Paddy Chayefsky

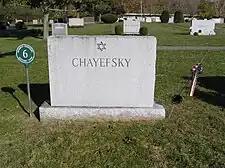
Paddy Chayefsky's grave in Kensico Cemetery

Chayefsky contracted pleurisy in 1980 and again in 1981. Tests revealed cancer, but he refused surgery out of fear that surgeons would "cut me up because of that movie I wrote about them," referring to "The Hospital". He opted for chemotherapy. He died in a New York hospital on August 1, 1981, aged 58, and was interred in the Sharon Gardens Division of Kensico Cemetery in Valhalla, Westchester County, New York.